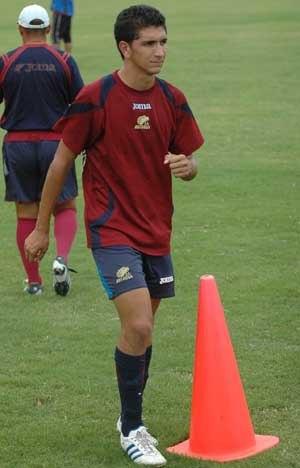
Johnny Leverón est un footballeur international hondurien né le 7 février 1990 à Yoro. Il joue au poste d'arrière gauche avec le CD Olimpia.